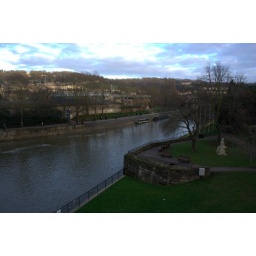
with shops and houses above river